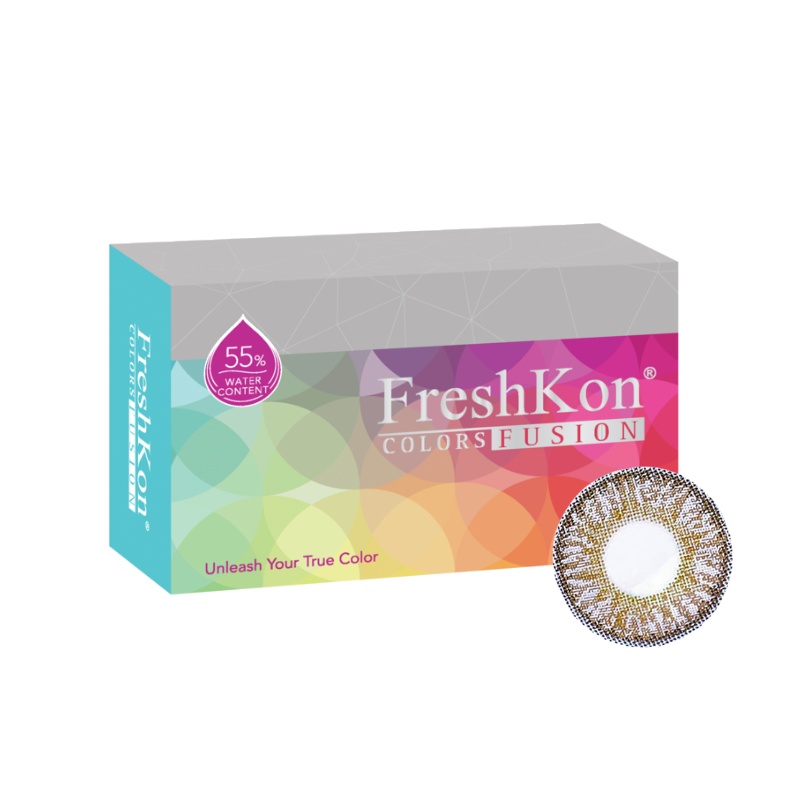
FreshKon Colors Fusion Perky Brown Monthly Contact Lens (2 Pack)
.ld-card { --ld-bg:#ffffff; --ld-fg:#0f172a; --ld-muted:#64748b; --ld-accent:#0ea5e9; --ld-border:#e2e8f0; --ld-ring: rgba(14,165,233,.25); } .ld-card { background:var(--ld-bg); color:var(--ld-fg); border:1px solid var(--ld-border); border-radius:16px; padding:clamp(16px,2.5vw,28px); box-shadow:0 2px 12px rgba(2,6,23,.04); max-width:960px; margin:0 auto; } .ld-card * { box-sizing:border-box; } .ld-header { display:grid; gap:6px; margin-bottom:16px; } .ld-title { font-size:clamp(18px,2.2vw,24px); line-height:1.25; font-weight:700; letter-spacing:.2px; } .ld-sub { font-size:clamp(13px,1.6vw,14px); color:var(--ld-muted); } .ld-features { display:grid; gap:10px; margin:18px 0 8px; padding:0; list-style:none; } .ld-features li { display:grid; grid-template-columns: 22px 1fr; gap:10px; align-items:flex-start; font-size:clamp(14px,1.8vw,15px); } .ld-bullet { width:22px; height:22px; border-radius:999px; border:1px solid var(--ld-border); display:grid; place-items:center; flex:0 0 22px; background:#f8fafc; } .ld-bullet::after { content:"✓"; font-size:12px; line-height:1; color:var(--ld-accent); font-weight:700; } .ld-specs { margin-top:16px; border-top:1px dashed var(--ld-border); padding-top:14px; } .ld-specs h4 { font-size:clamp(14px,1.9vw,16px); margin:0 0 10px; } .ld-table-wrap { width:auto; overflow:auto; border:1px solid var(--ld-border); border-radius:12px; } .ld-table { width:auto; border-collapse:collapse; } .ld-table th, .ld-table td { padding:12px 14px; text-align:left; border-bottom:1px solid var(--ld-border); font-size:clamp(13px,1.7vw,14px); white-space:nowrap; } .ld-table th { color:#0b1220; font-weight:600; background:#f8fafc; } .ld-table tr:last-child th, .ld-table tr:last-child td { border-bottom:0; } .ld-card a { outline:none; } .ld-card :focus-visible { box-shadow:0 0 0 4px var(--ld-ring); border-radius:8px; } @media (max-width: 560px) { .ld-card { padding:16px; } .ld-table th, .ld-table td { padding:10px; } } FreshKon Colors Fusion – Perky Brown (Monthly) Three-tone brown with a soft, defined ring that adds warmth and gentle depth while staying natural. Built for monthly wear with a comfy hydrogel base. Point 1: Multi-tone brown pattern + soft limbal ring for natural definition. Point 2: 14.2 mm DIA and 8.6 mm BC in a comfortable monthly hydrogel. Point 3: Hydro Micro-Insulation keeps pigments locked away from your eyes. Point 4: Larger optical zone helps maintain clear vision across the lens. Point 5: Plano to -10.00 D; 2 lenses per box for a simple monthly routine. Specifications Brand FreshKon Base Curve 8.6 mm Diameter 14.2 mm Replacement Schedule Monthly Graphic Diameter (G.DIA) — Material Hydrogel (Methafilcon A) Water Content 55% UV Protection No Origin Singapore
Brand: FreshKon
Category: Health & Beauty > Personal Care > Vision Care > Contact Lens Care > Contact Lenses > Monthly Contact Lenses